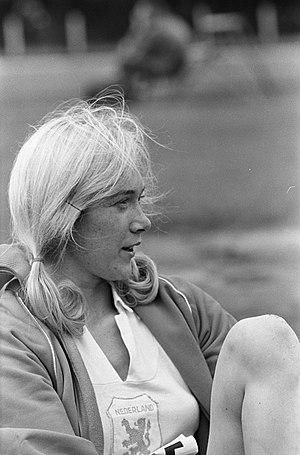
Cornelia Johanna Marretje Bakker dit Corrie Bakker est une athlète néerlandaise, spécialiste des épreuves de sprint.